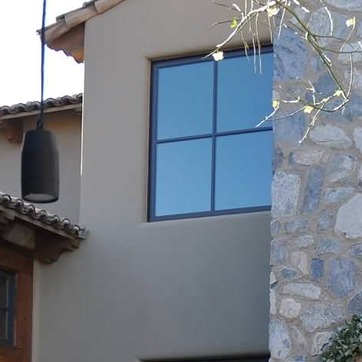
Material: glass